Weaver Levy

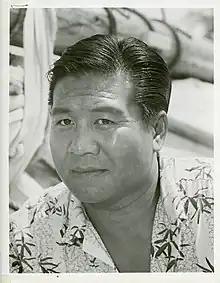
Levy in a publicity photo for "Adventures in Paradise" (1959–1962)

Weaver Levy (January 14, 1925 – February 8, 2018) was a Chinese American character actor who had a long career in Hollywood that began in the 1940s and continued through the early 1980s. He was best known for his main role in the TV series "Adventures in Paradise".